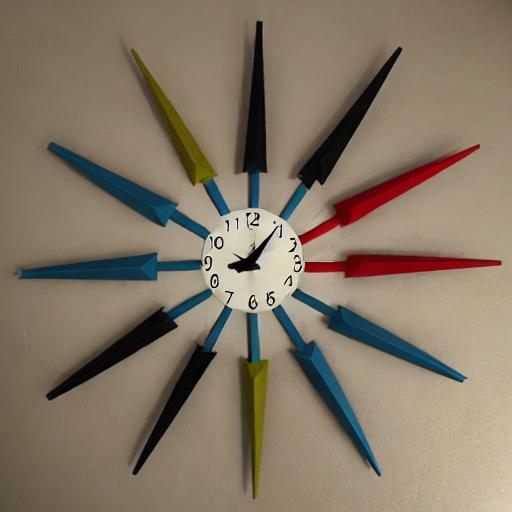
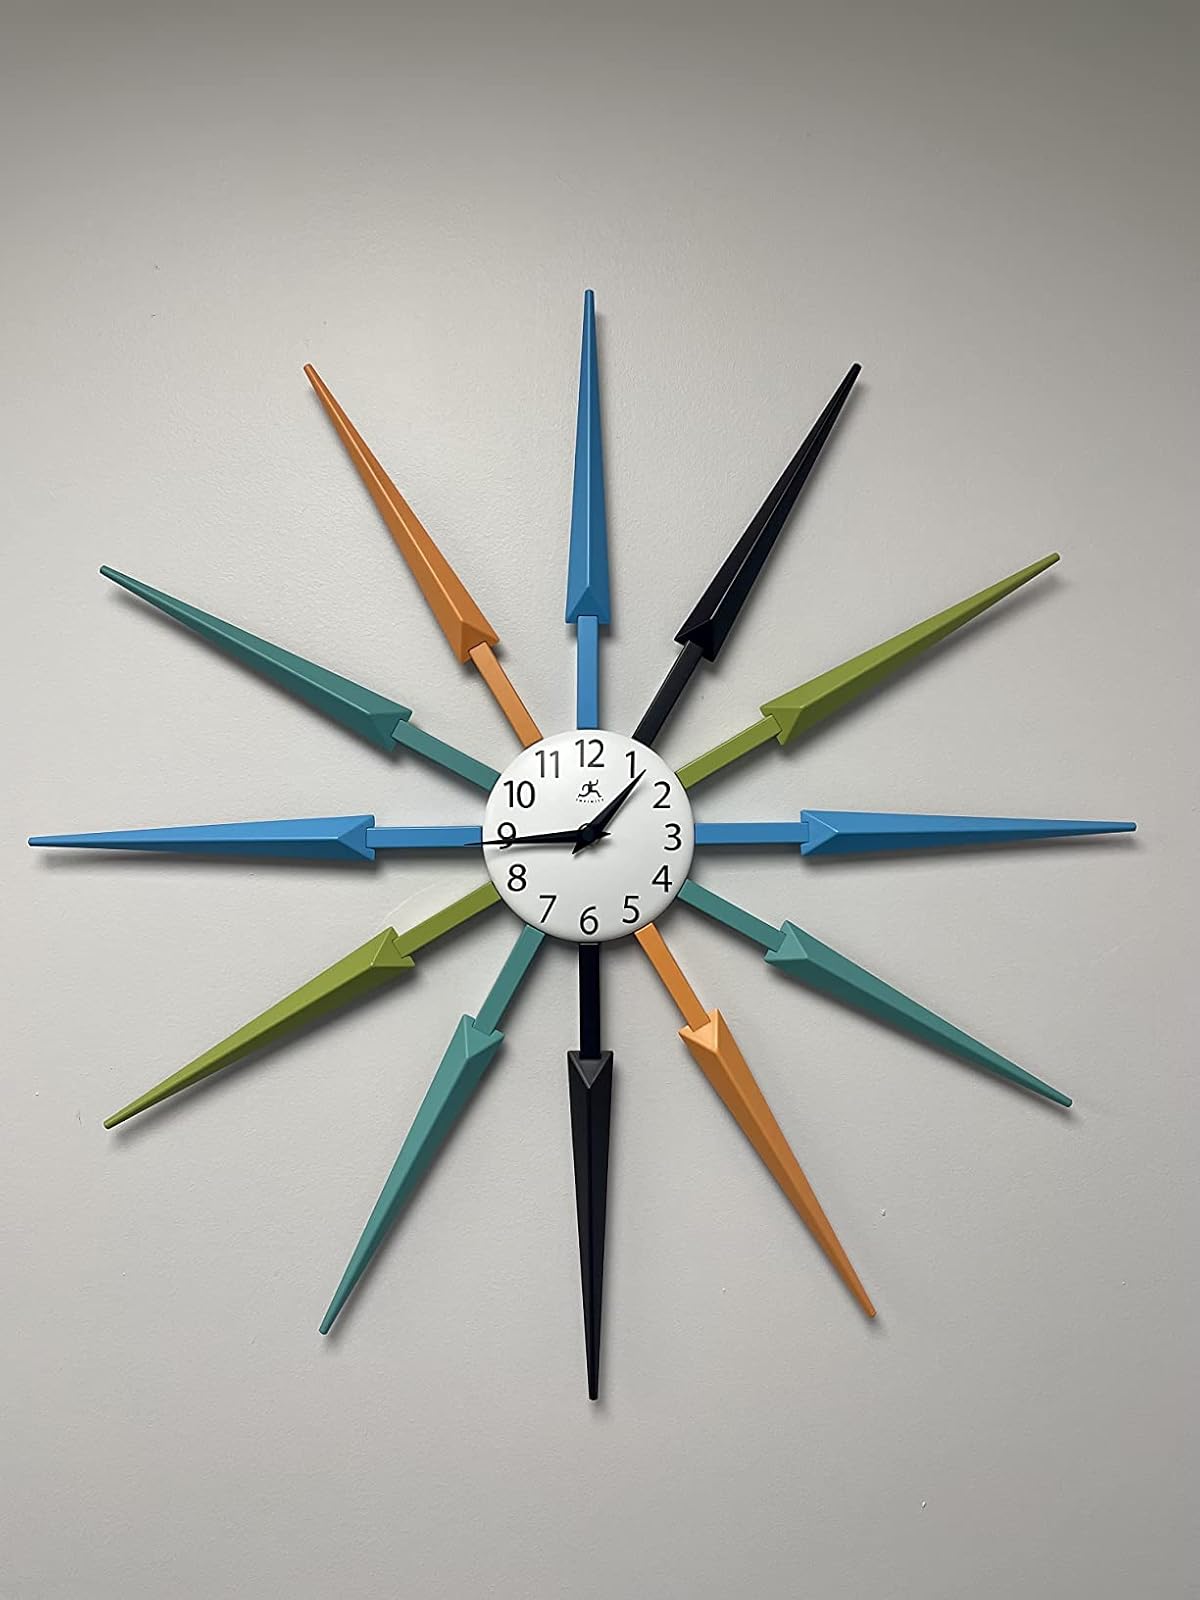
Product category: clock
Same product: no